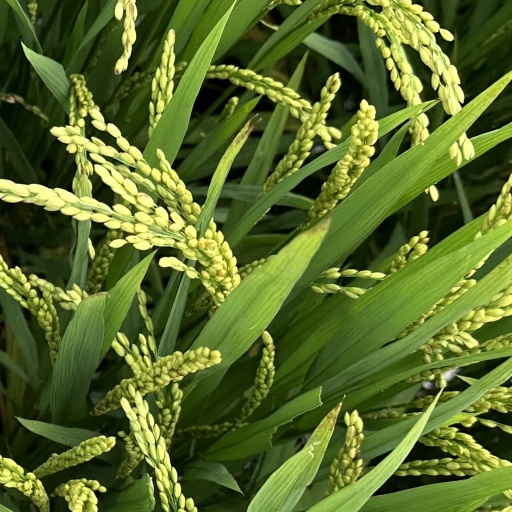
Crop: rice